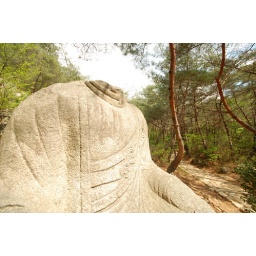
There were several buddhist cavings in the rocks near the mountain path.